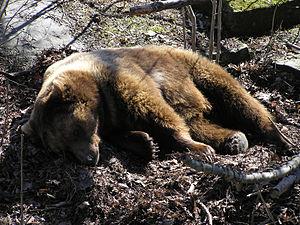
L'ours est présent dans les Pyrénées depuis des centaines de milliers d'années. La population actuelle d'ours brun eurasien qui vit sur les versants français et espagnol des Pyrénées est souvent nommée « ours des Pyrénées » ; toutefois, il ne s'agit pas d'une espèce à part entière mais d'un sous-groupe de population d'ours bruns extrêmement réduite. Elle a fait l'objet d'une importante médiatisation ces dernières années, opposant les éleveurs pyrénéens, qui lui attribuent de très nombreux dégâts, aux partisans de sa conservation et du renforcement de sa population qui veulent éviter sa disparition. Une large polémique s'est créée autour de ce grand mammifère qui demeure traditionnellement présent dans les Pyrénées alors qu'il a disparu de toutes les autres régions de France au cours de l'Histoire. Au niveau mondial cependant, l'ours brun eurasien n'est pas considéré comme une espèce menacée par l'Union internationale pour la conservation de la nature.